Jim Sauter

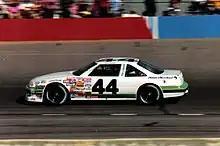
Sauter's 1989 Winston Cup car

Sauter started racing in 1964 in a modified at Raceway Park in Savage, Minnesota. He moved up to late models the following year. Sauter moved to Wisconsin. He won the first race at the LaCrosse Interstate Fairgrounds (now LaCrosse Fairgrounds Speedway) on July 14, 1970. His career took off after he won the North Star 500 at the Minnesota State Fair in a Dave Marcis Chevelle. Sauter said "The funny thing about that race was the fact that we had a barn full of various brands of tires that we wanted to use up and ended up with Goodyear on the outside and Firestone on the inside for no other reason than that. Everyone thought it must be the hot tip." Marcis called Sauter in 1978 and asked him to drive his racecar in the ARCA 200. Sauter battled Bruce Hill for the win on the last lap. They crashed, with Hill ending his race along the wall and Sauter won.